Adrienne Staples

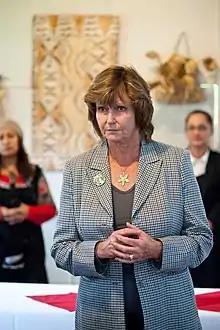
Adrienne Staples in 2013

Adrienne Lee Staples (born 1956/1957) is a New Zealand local-body politician. She was the mayor of South Wairarapa for 12 years from 2004 to 2016, and was the first woman to serve in the role. In 2017 Staples was awarded the Order of the Rising Sun by the Japanese government, in recognition of her promotion of Japanese–New Zealand friendship and mutual understanding.